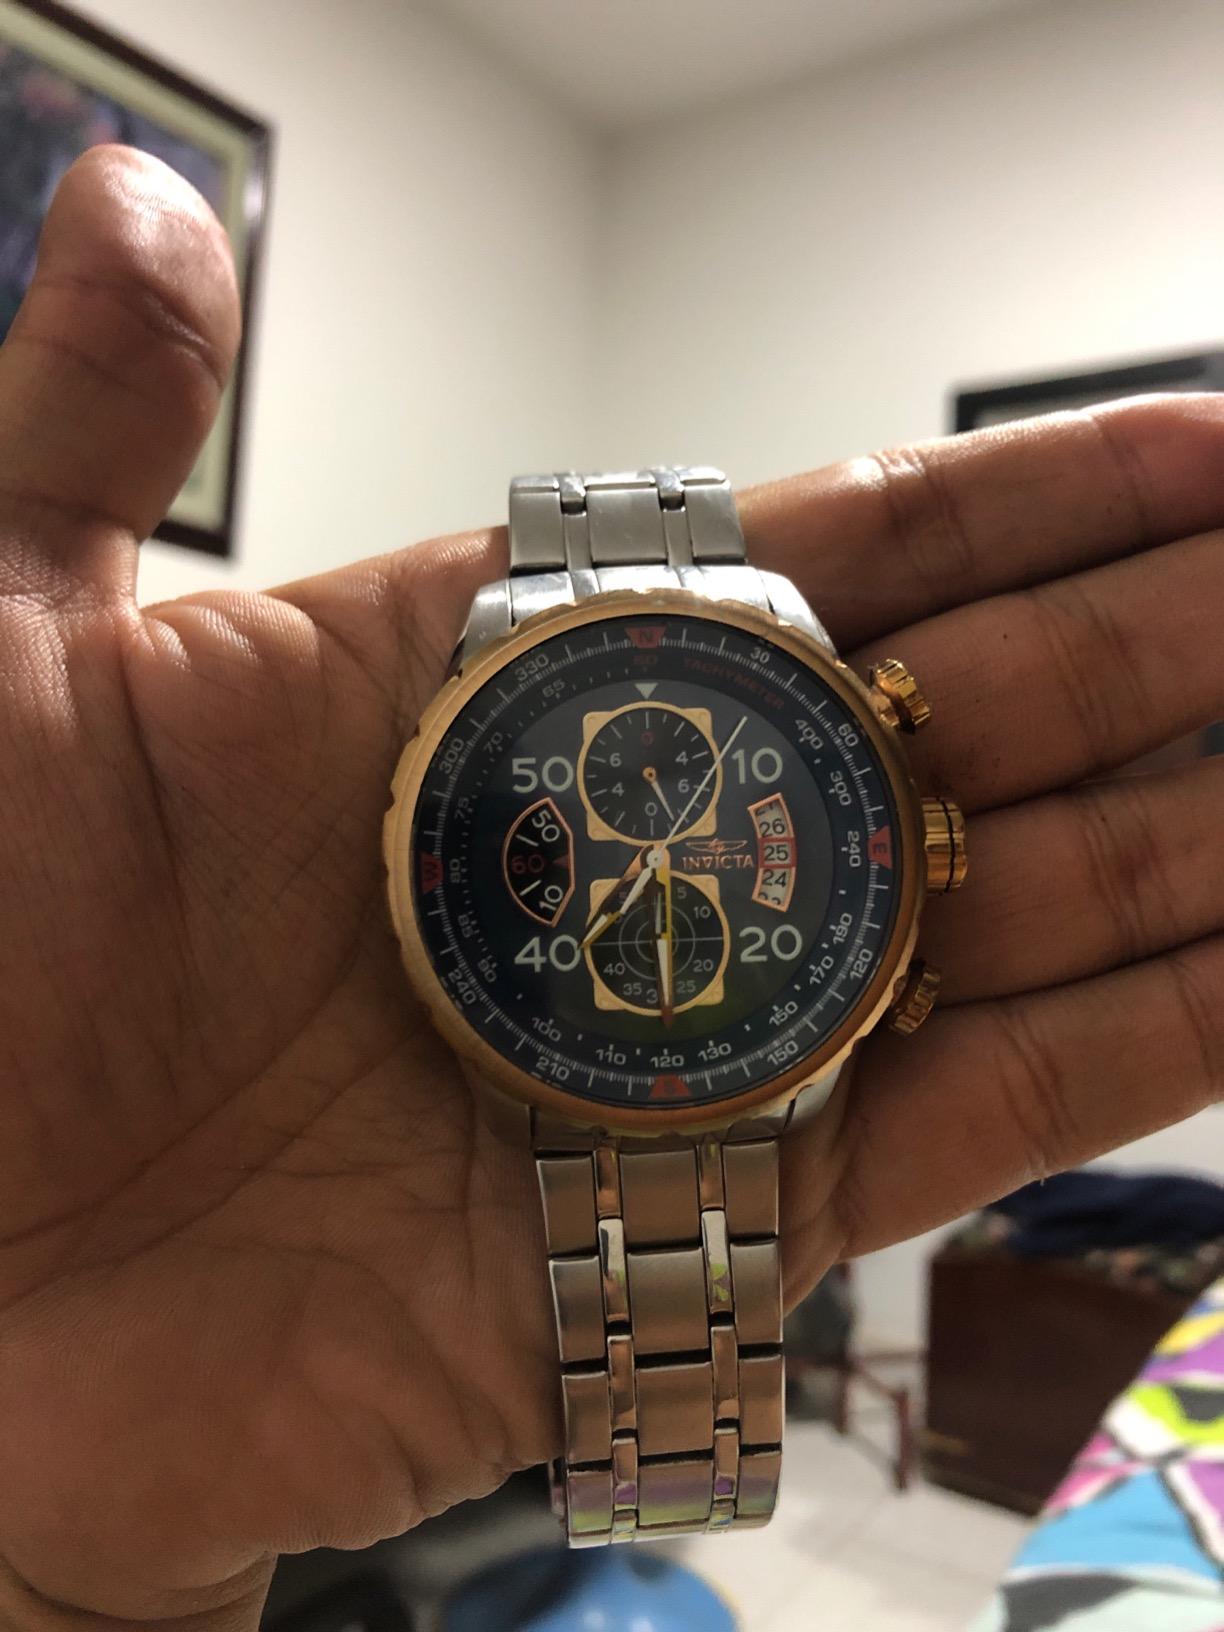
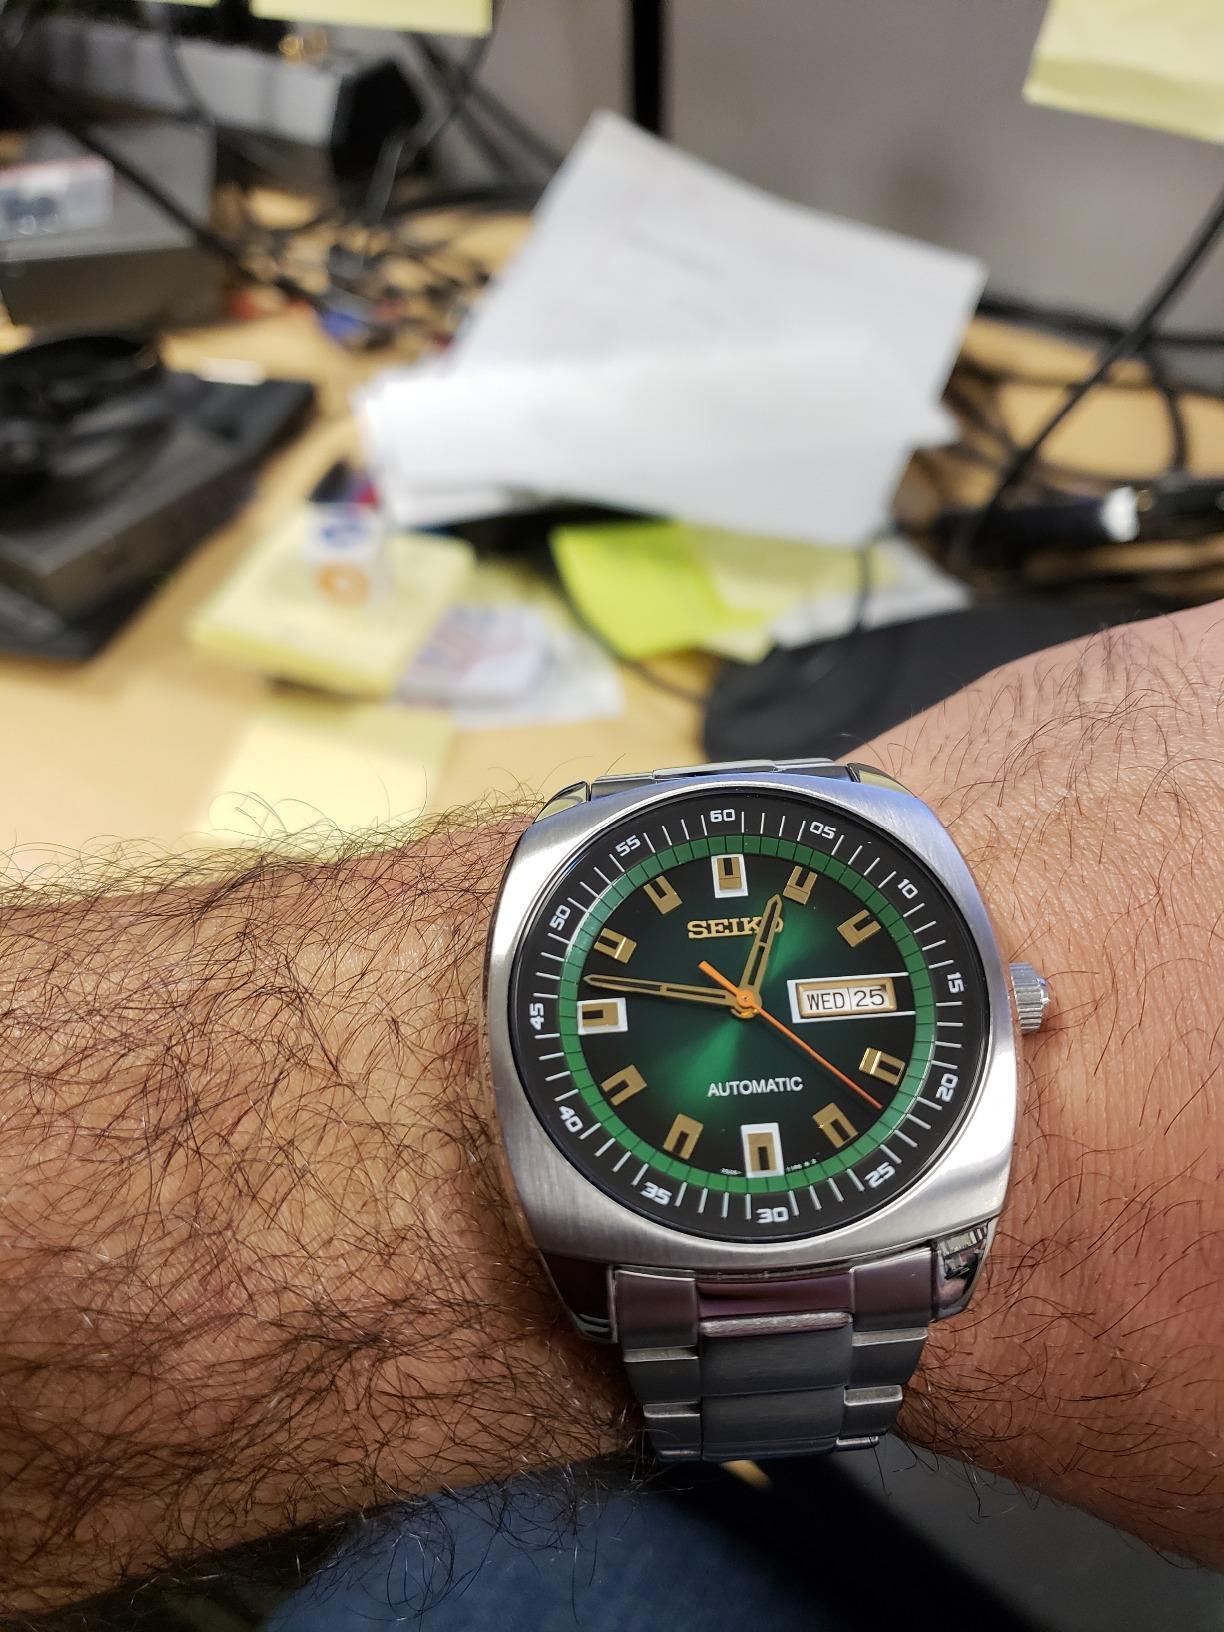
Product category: accessories_watch
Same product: no